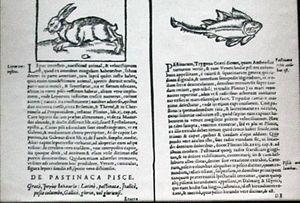
Amatus Lusitanus ou Amato Lusitano ou João Rodrigues de Castelo Branco, né en 1511 à Castelo Branco, mort le 21 janvier 1568 à Thessalonique, est un médecin juif sépharade portugais de la Renaissance.